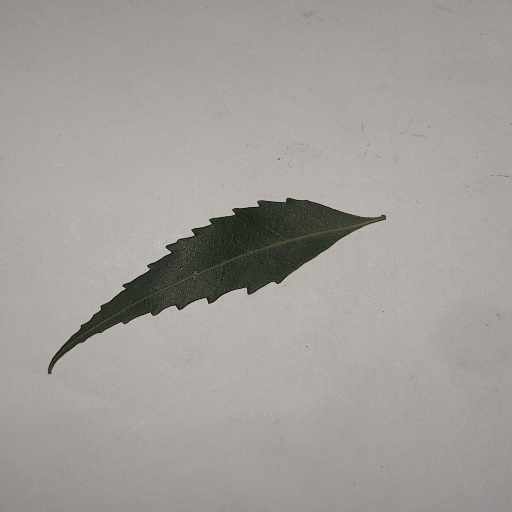
Species: Neem
Leaf condition: Healthy Leaf